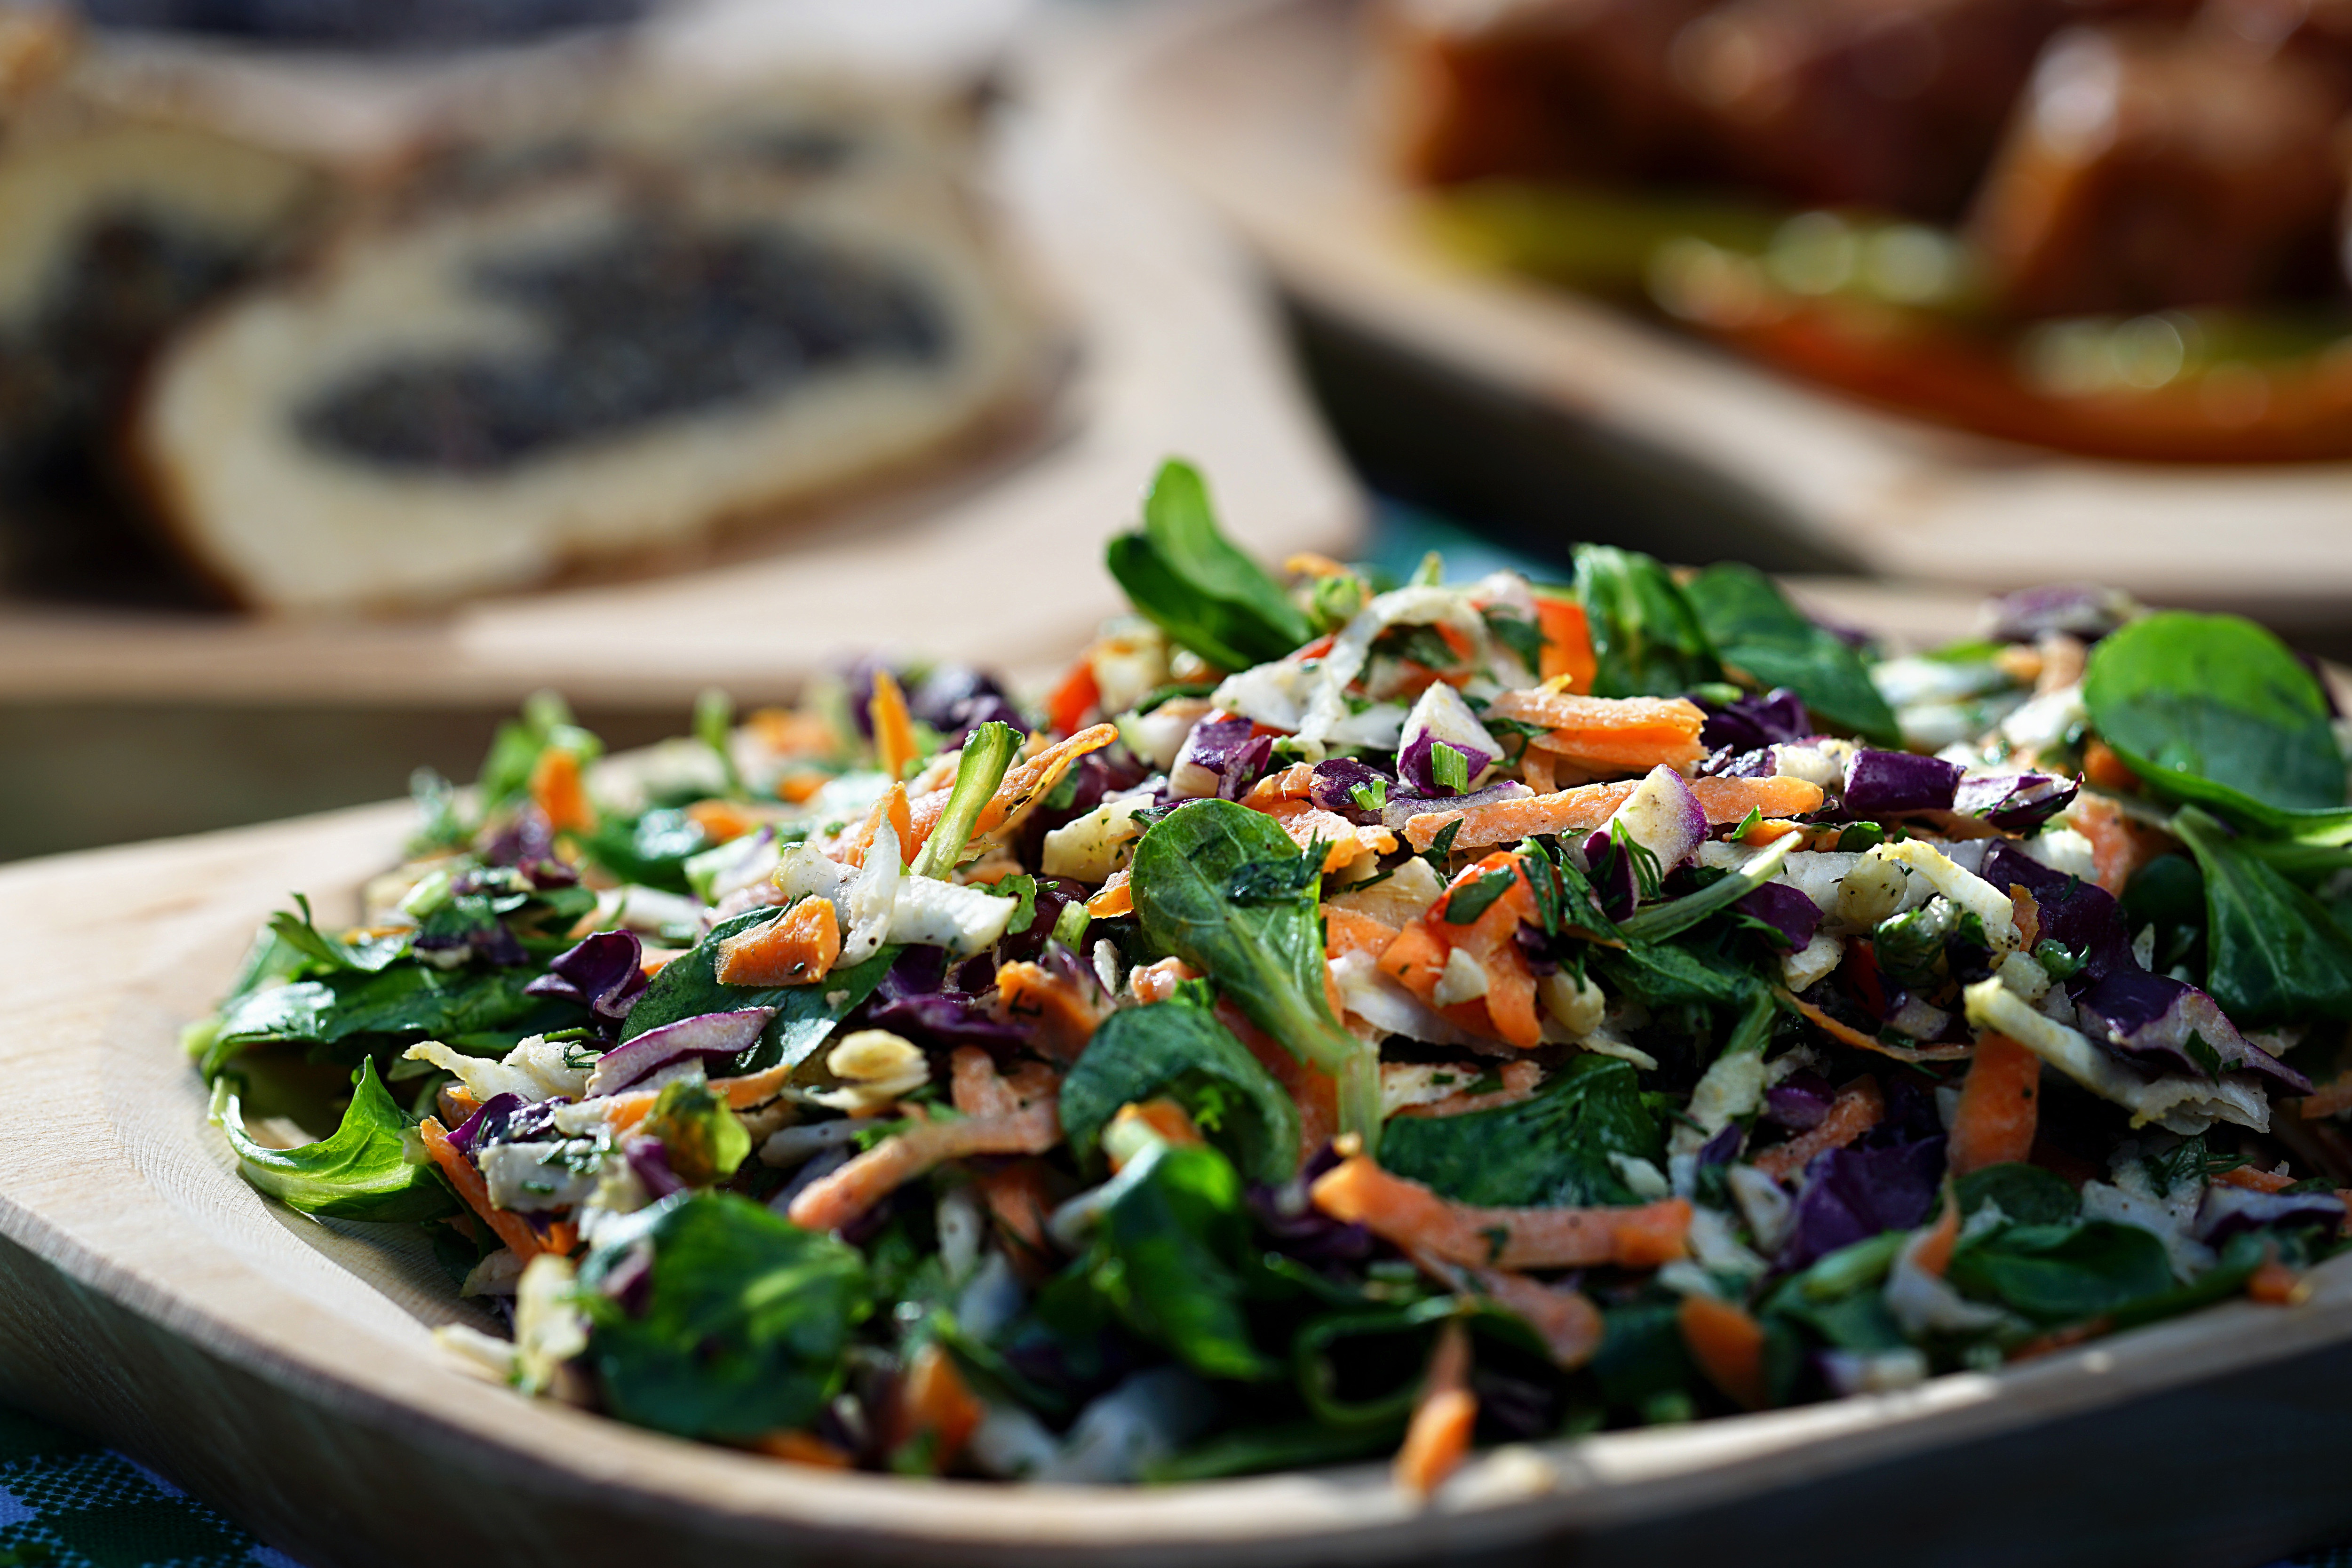
dish, food, cuisine, salad, ingredient, Karedok, spinach salad, produce, spring greens, vegetable, fattoush, recipe, vegetarian food, leaf vegetable, Chinese chicken salad, herb, spinach